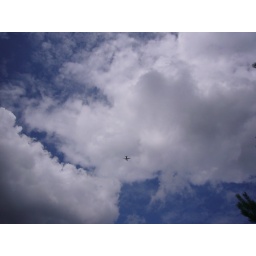
airplane in the sky